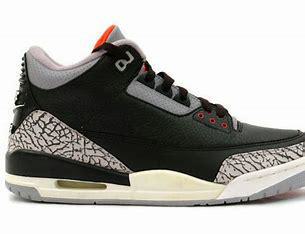
Brand: Jordan
Model: 3 Retro